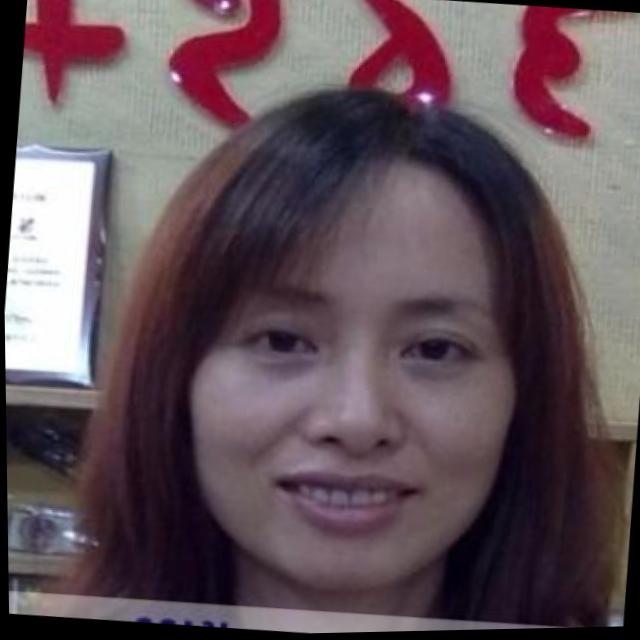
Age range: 21-44